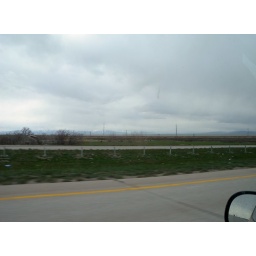
the long fruitless drive in attempt to get my vehicles computer to clear and be ready for inspection